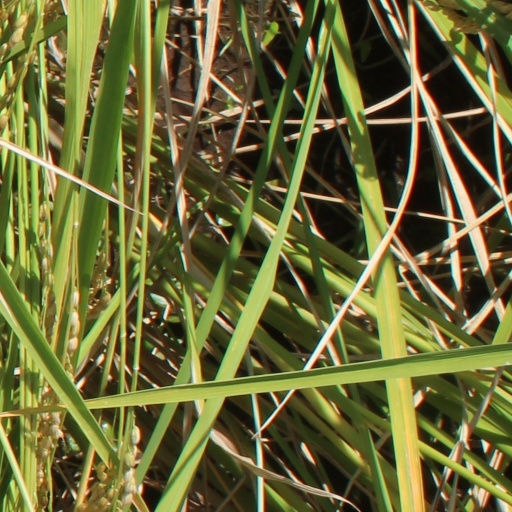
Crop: rice